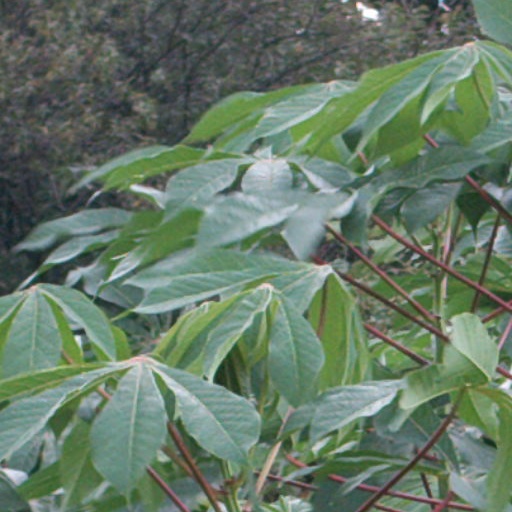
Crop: cassava